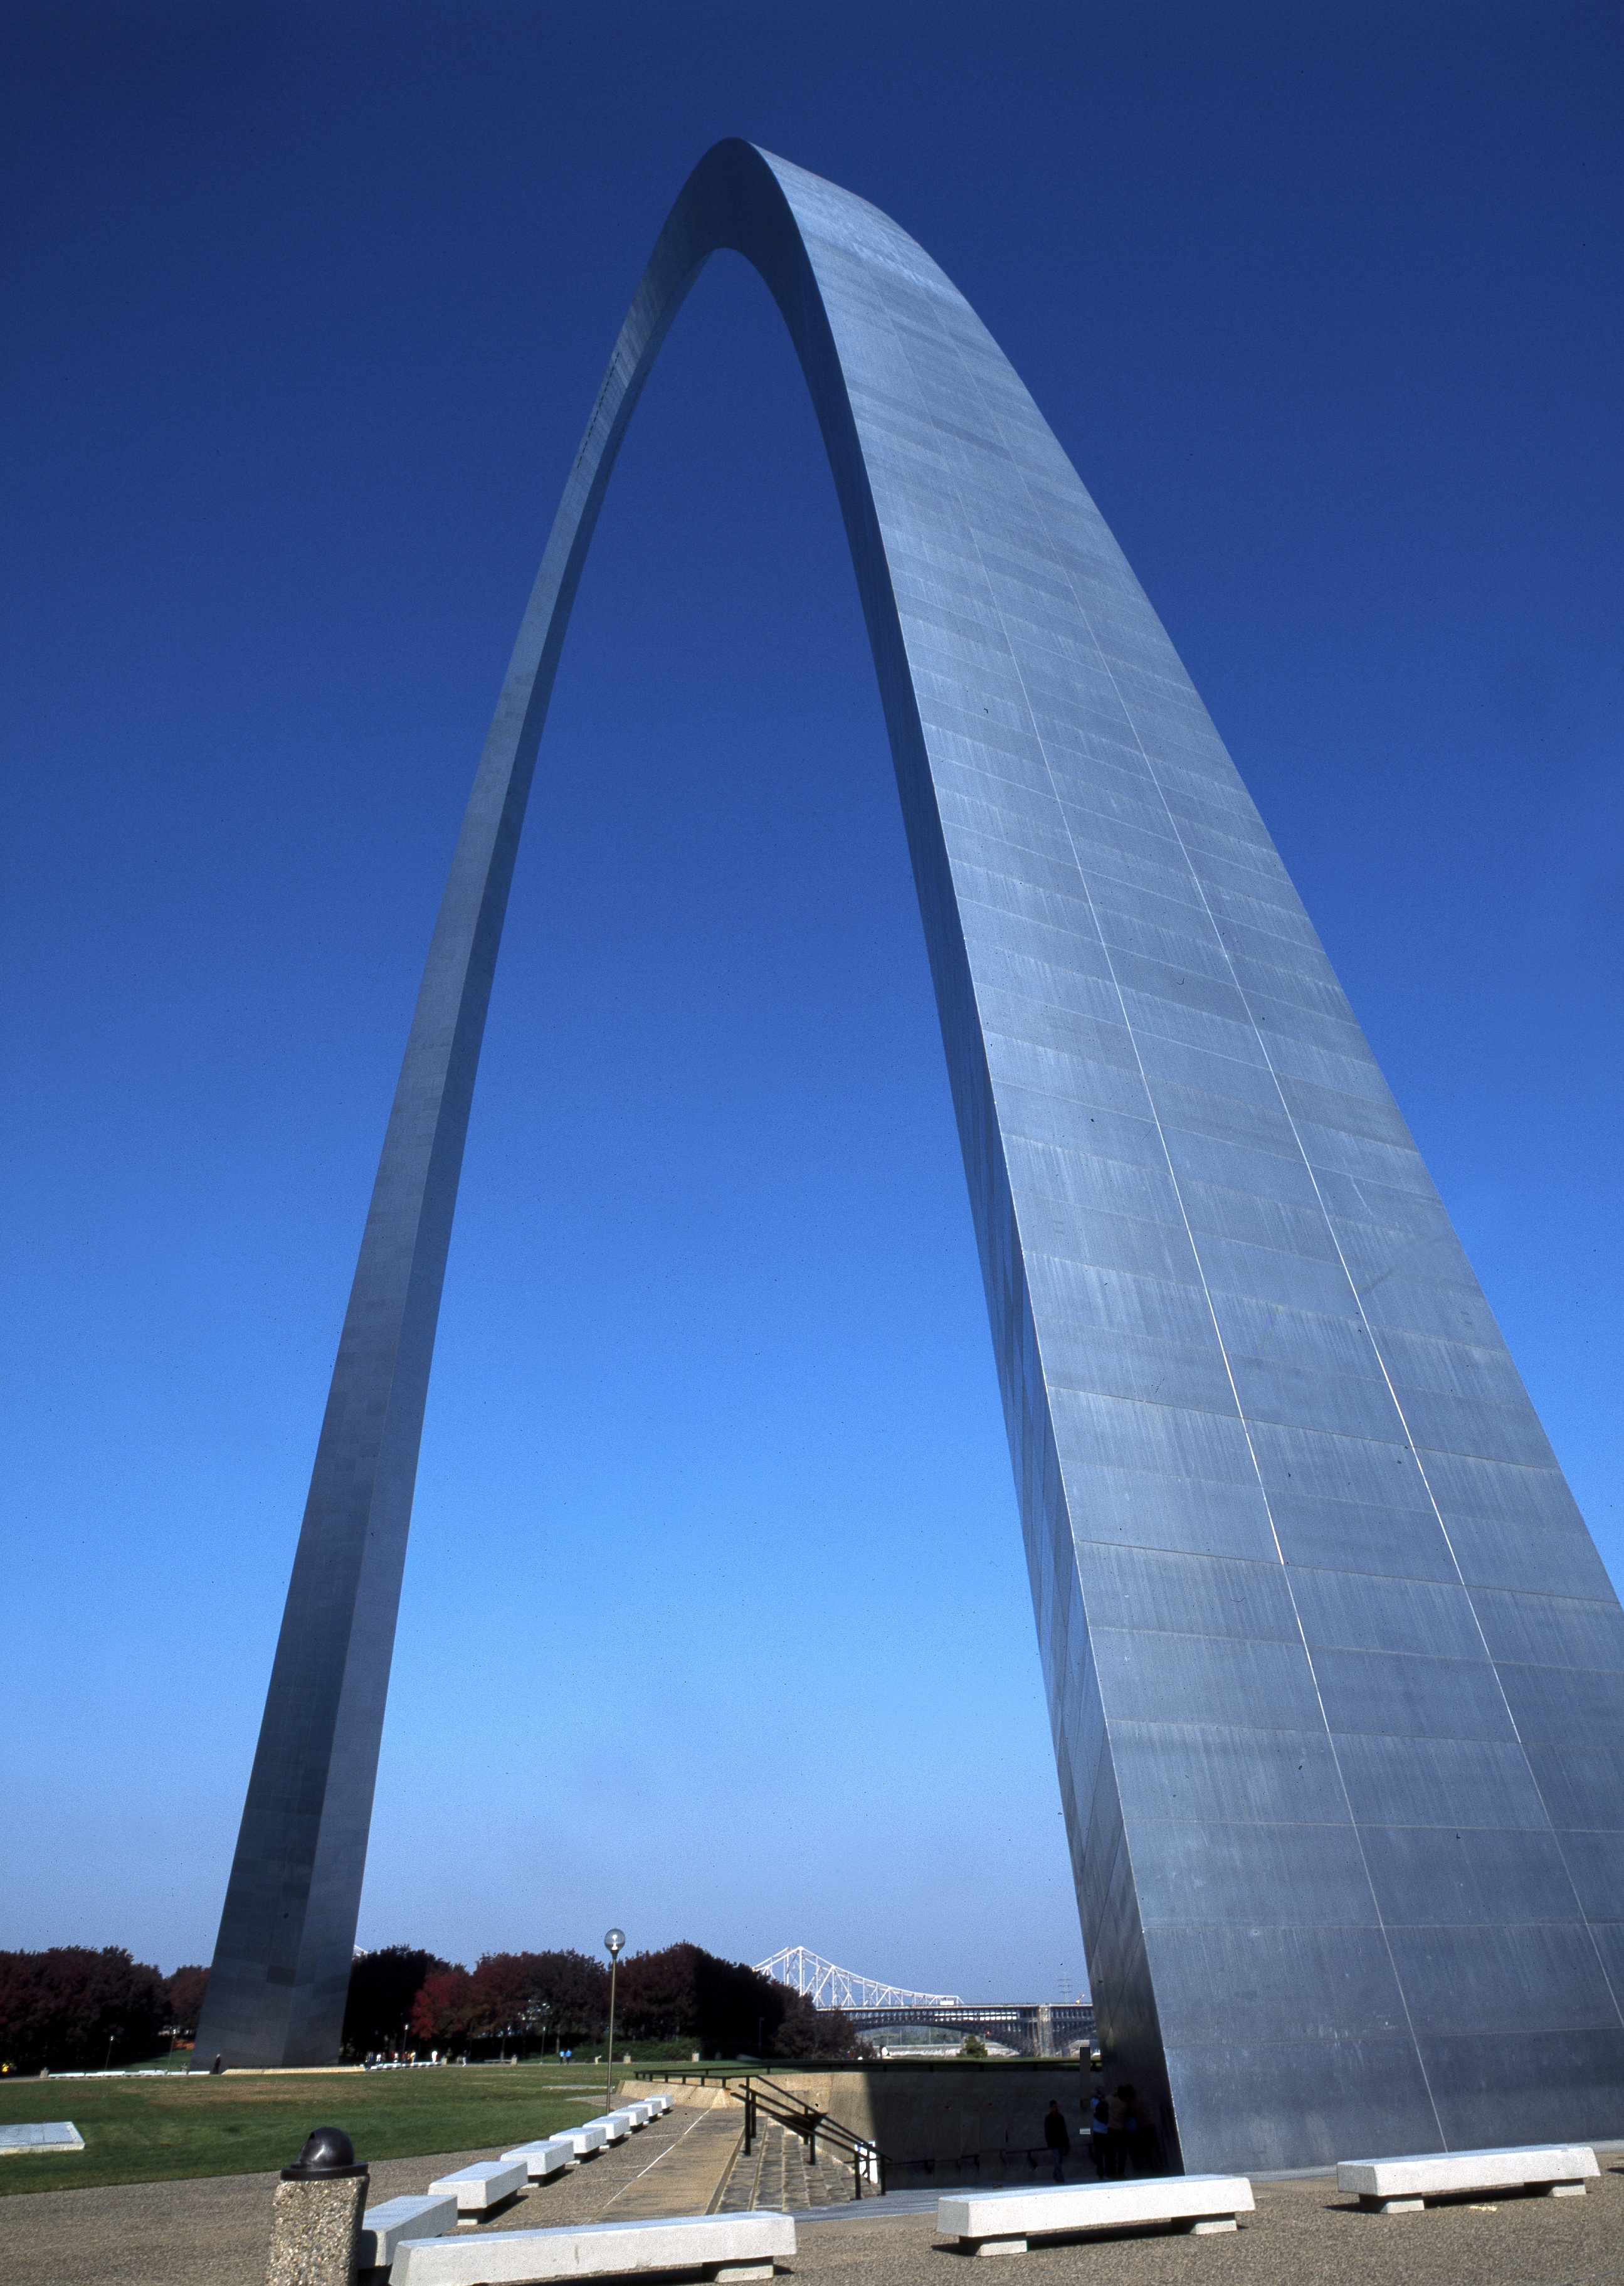
architecture, bridge, building, skyscraper, monument, steel, arch, tower, usa, america, united states of america, landmark, blue, tower block, places of interest, united states, archway, missouri, north america, cable stayed bridge, carol m highsmith, st louis arch, st louis